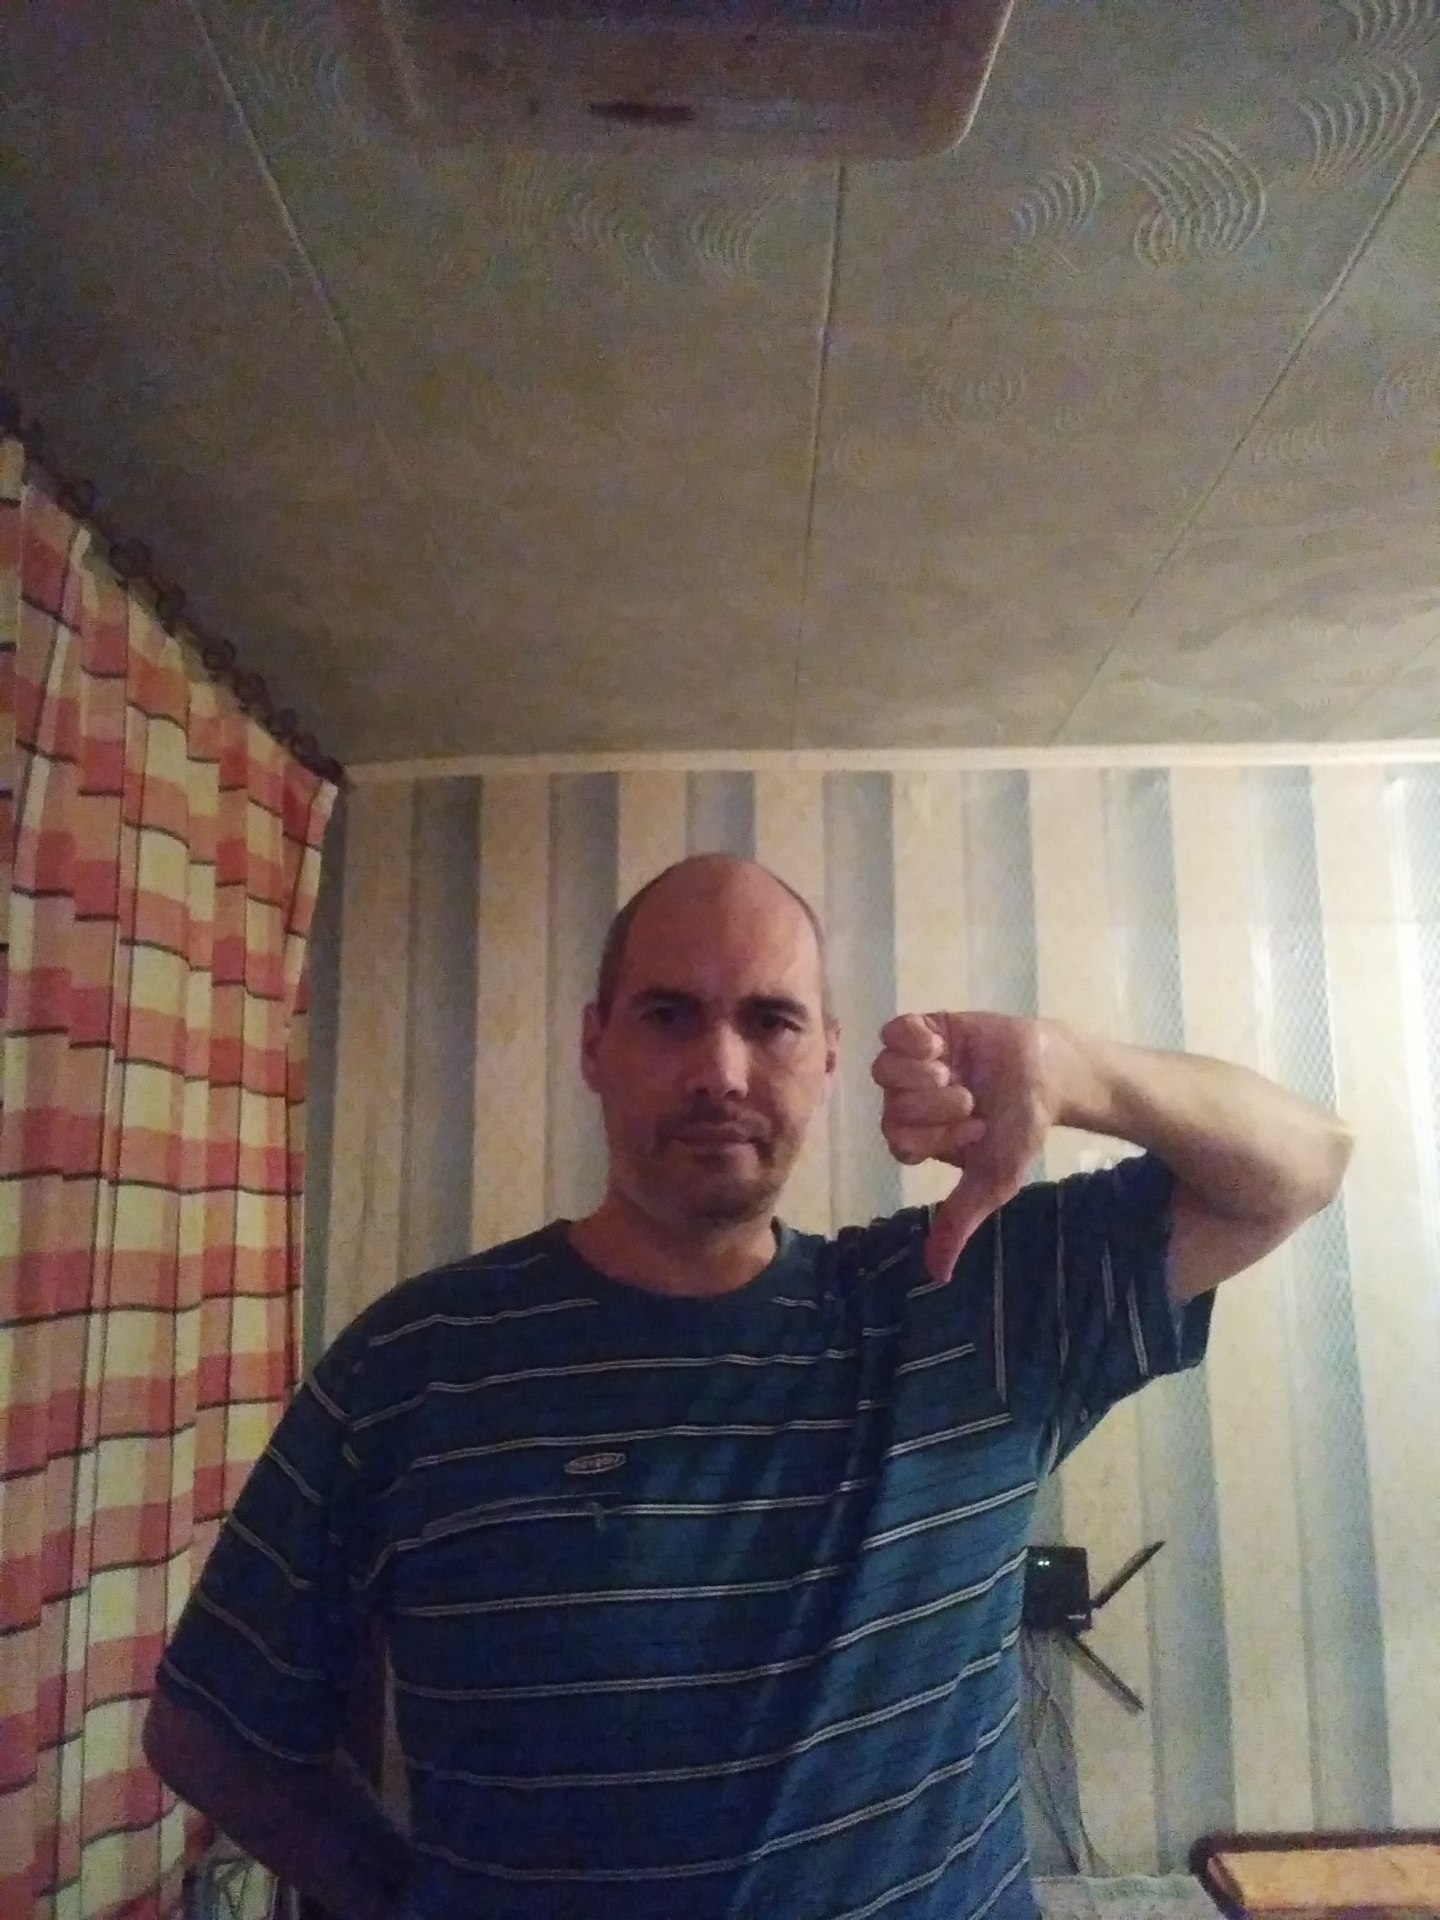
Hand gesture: dislike